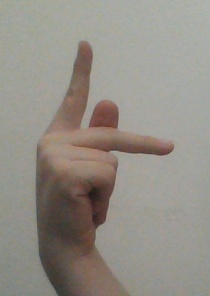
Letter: dha